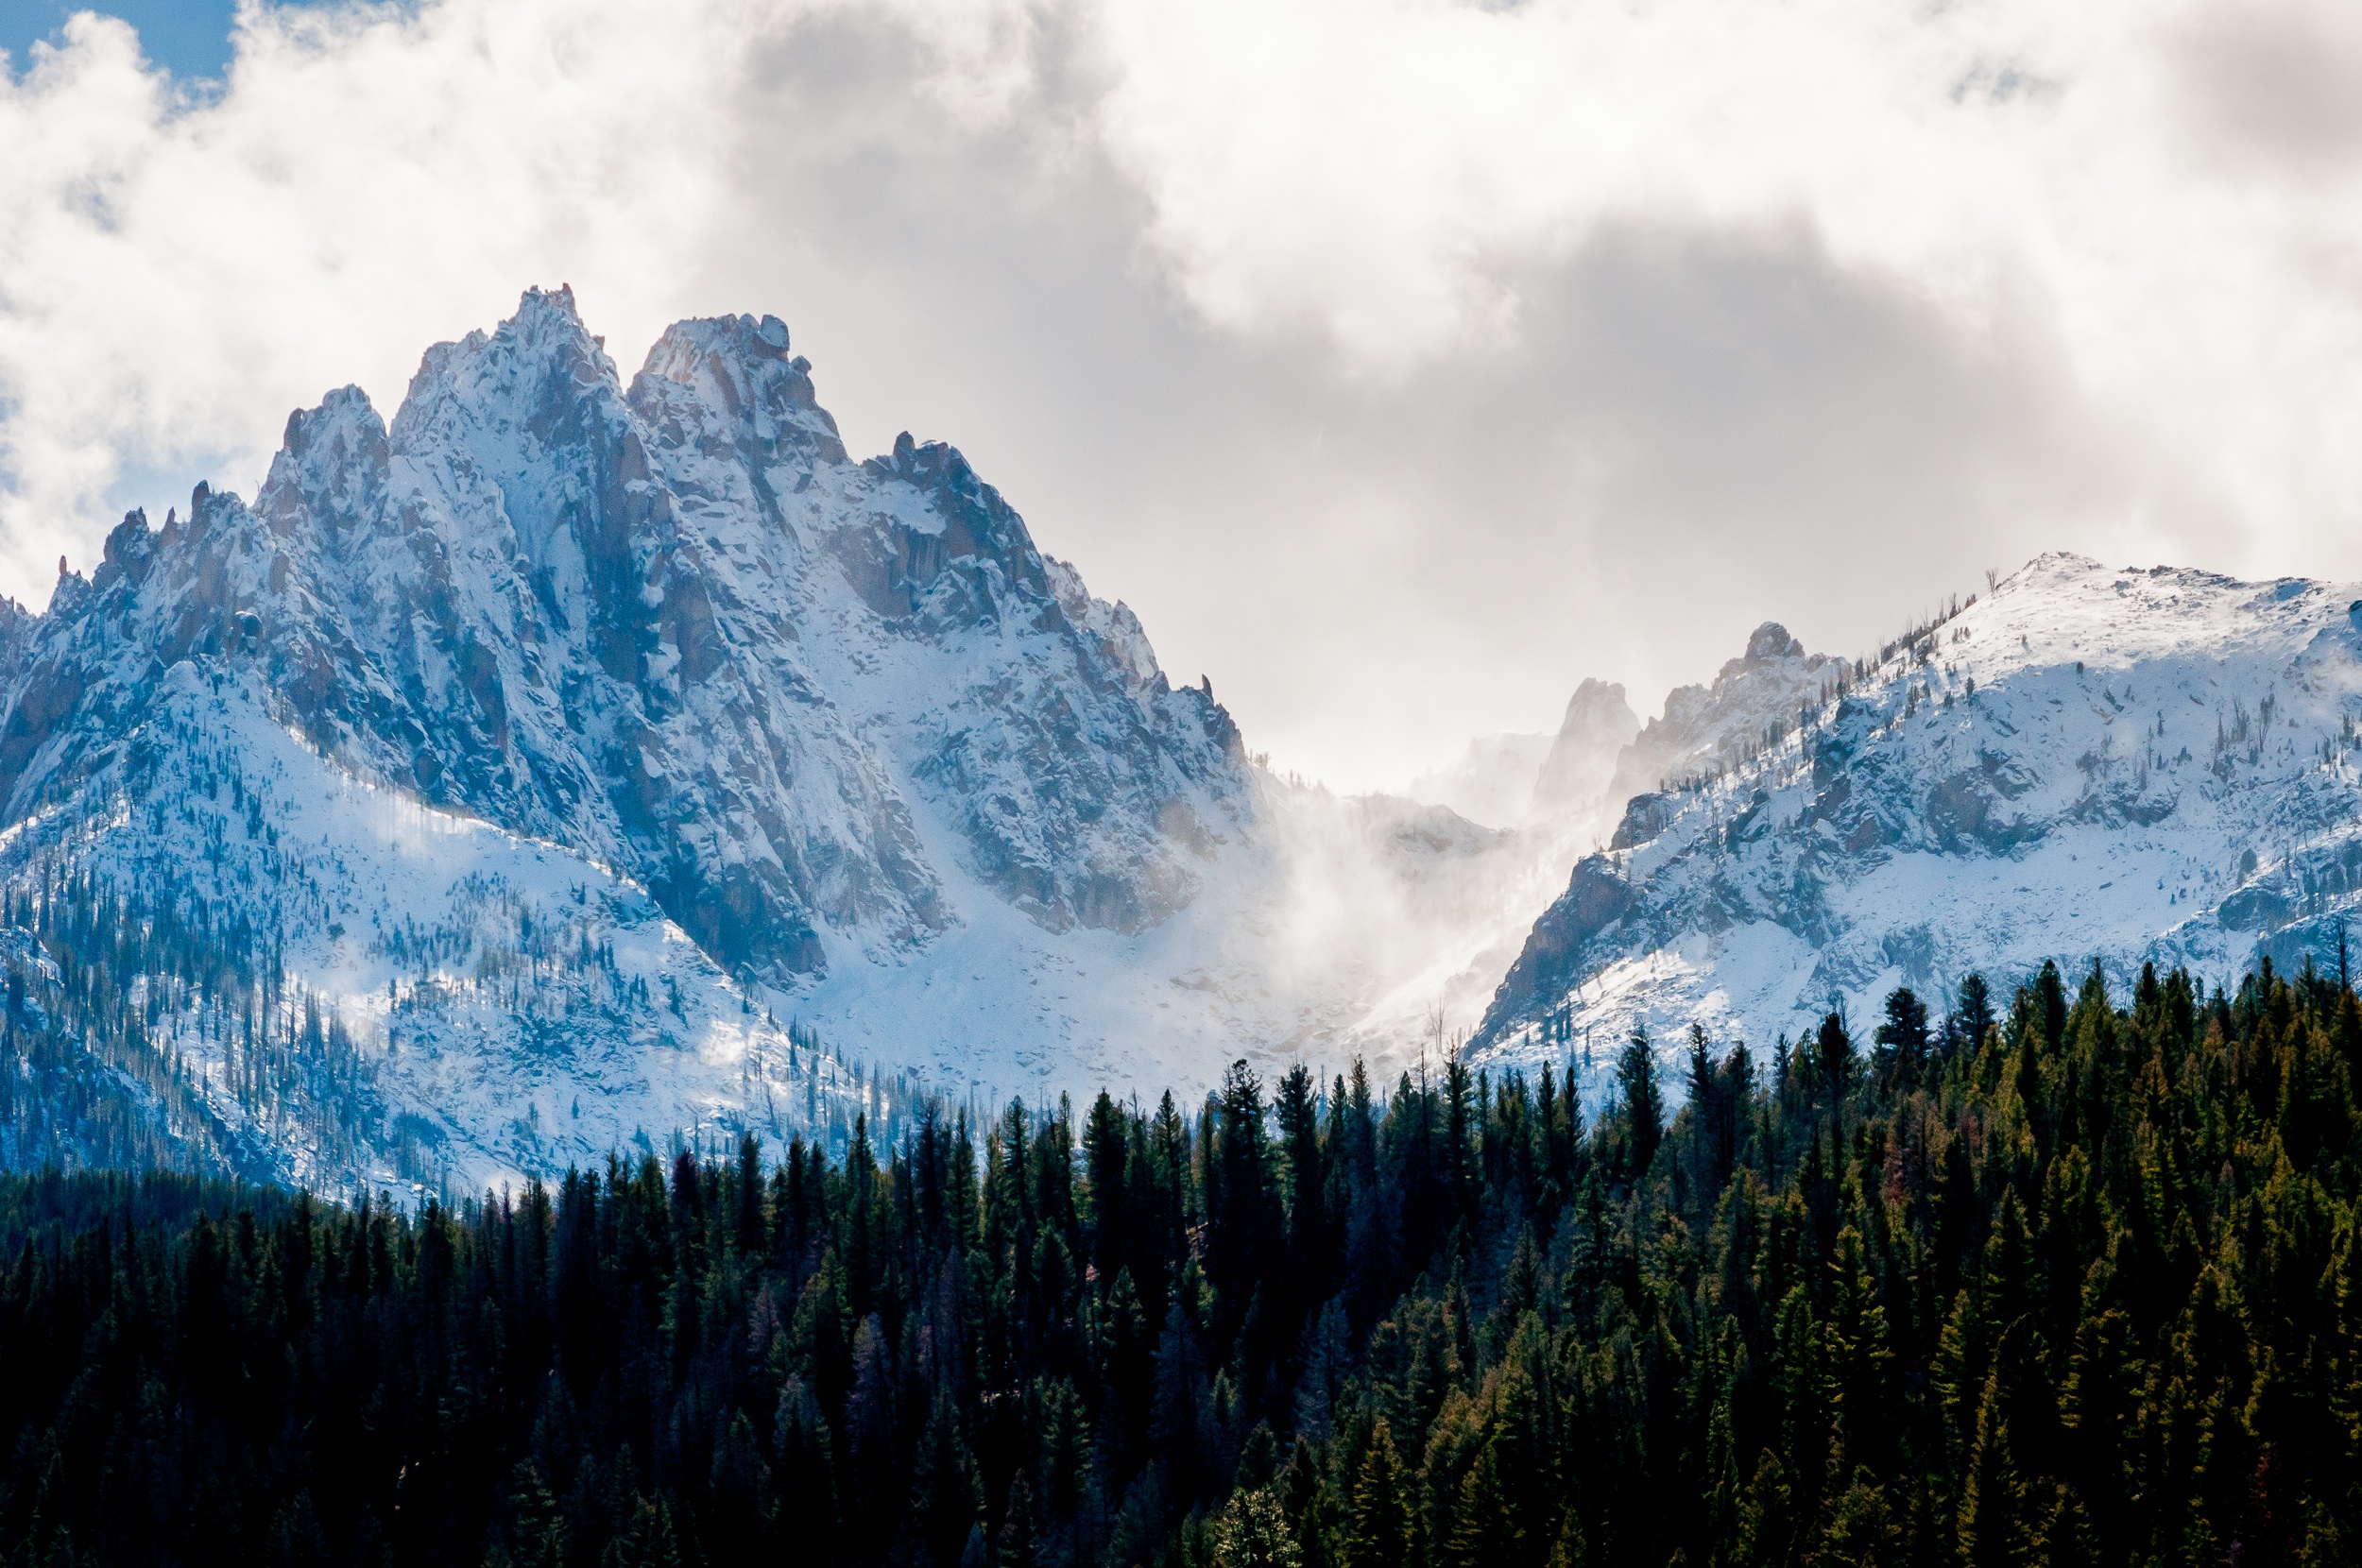
landscape, tree, nature, wilderness, mountain, snow, cloud, valley, mountain range, weather, ridge, alps, plateau, landform, geographical feature, atmospheric phenomenon, mountainous landforms